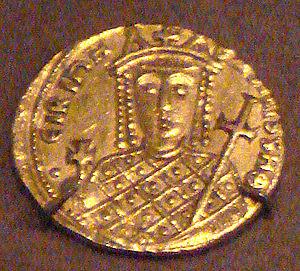
Irène l'Athénienne est une impératrice byzantine, née vers 752 à Athènes et morte le 9 août 803 sur l'île de Lesbos. Elle règne en tant que régente pour le compte de son fils de 780 à 790 puis en tant qu'impératrice régnante de 797 à 802. Elle est la première femme de l'Histoire à régner en tant que basileus.
Staurakios ou Stauracius, né vers 778 et mort le 11 janvier 812, fut un empereur byzantin en 811 durant deux mois et il co-règna avec son père Nicéphore Iᵉʳ de 803 à 811. Dans leur règne, Nicéphore Iᵉʳ et Staurakios sont confrontés à une querelle des images dans la période iconoclaste. Ils vont adopter une politique de restauration des images. Ensuite, ils vont faire des réformes économiques pour rétablir la stabilité dans l'empire. Incidemment, il y a aura un retour de divers impôts et de taxations. Au niveau de la politique extérieure, les Bulgares se montrèrent des ennemis puissants. À la bataille de Pliska le 26 juillet 811, face au Khan Kroum, les Byzantins furent anéantis. Dans cette bataille, Nicéphore Iᵉʳ fut tué et son fils gravement blessé au dos. Étant donné sa blessure potentiellement mortelle et donc de son incapacité à exercer le pouvoir, Staurakios ne règne que deux mois, du 26 juillet au 2 octobre 811. Son beau-frère, Michel Rhangabé, prit par la force le pouvoir avec l'aide des sénateurs à la suite d'un complot déjoué par celui-ci dans le but de l'aveugler. Devant ce fait accompli, Staurakios abdiqua, enfila l'habit monastique et se retira au monastère de Syméon.
La Vigla ou Veille en français, aussi connue sous le nom d'arithmos est l'une des tagmata d'élite de l'armée byzantine. Cette unité est créée dans la deuxième moitié du VIIIᵉ siècle et perdure jusqu'à la fin du XIᵉ siècle. Aux côtés du régiment des noumeroi, la Vigla forme la garde du palais impérial de Constantinople et est responsable de la sécurité de l'empereur lors des expéditions.